American Racing Equipment

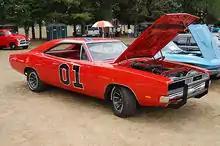
General Lee

American Racing produced the Torq Thrust wheel that was first applied on the dragstrip and became a popular street racing wheel. It was specifically designed with a "tapered parabolic contour" spoke, as opposed to a semi-solid modular design, to increase brake cooling and simultaneously decrease wheel mass.